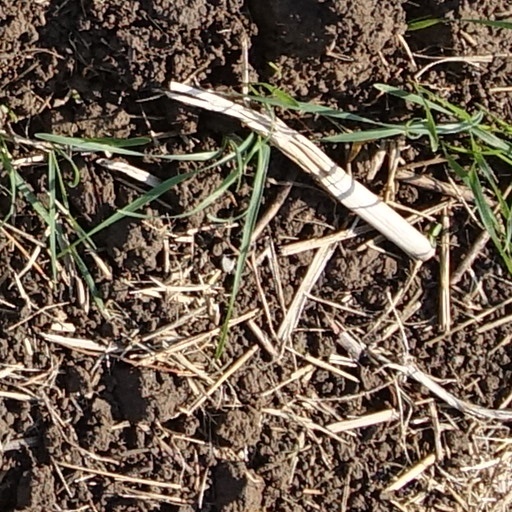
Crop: wheat